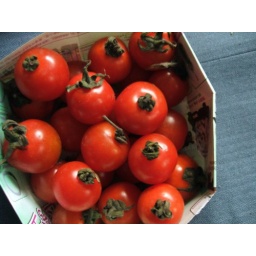
cherry tomatoes in a paper box